Samuel Henry Strong

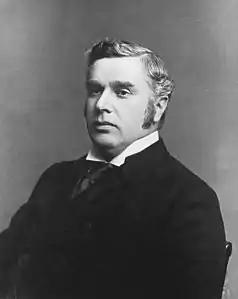
Prime Minister John Thompson appointed Strong as Chief Justice, despite himself being considered for the position only weeks earlier.

On September 25, 1892, Chief Justice William Johnstone Ritchie died at the age of 78 after a relapse of bronchitis. Early speculation suggested that Prime Minister John Abbott might appoint Justice Minister John Sparrow David Thompson as Chief Justice. At the time, there was a widely held view that the position should not automatically go to the Court's longest-serving member. Prominent Conservative Senator James Robert Gowan, a key party advisor on legal matters, strongly seniority, Gowan wrote to Justice Minister Thompson suggesting that Justice Strong be allowed to retire and that the appointment be delayed. He also expressed a lack of confidence in Strong's work ethic. Despite these concerns, Thompson, who had recently succeeded John Abbott as Prime Minister, appointed Strong as Chief Justice on December 13, 1892.